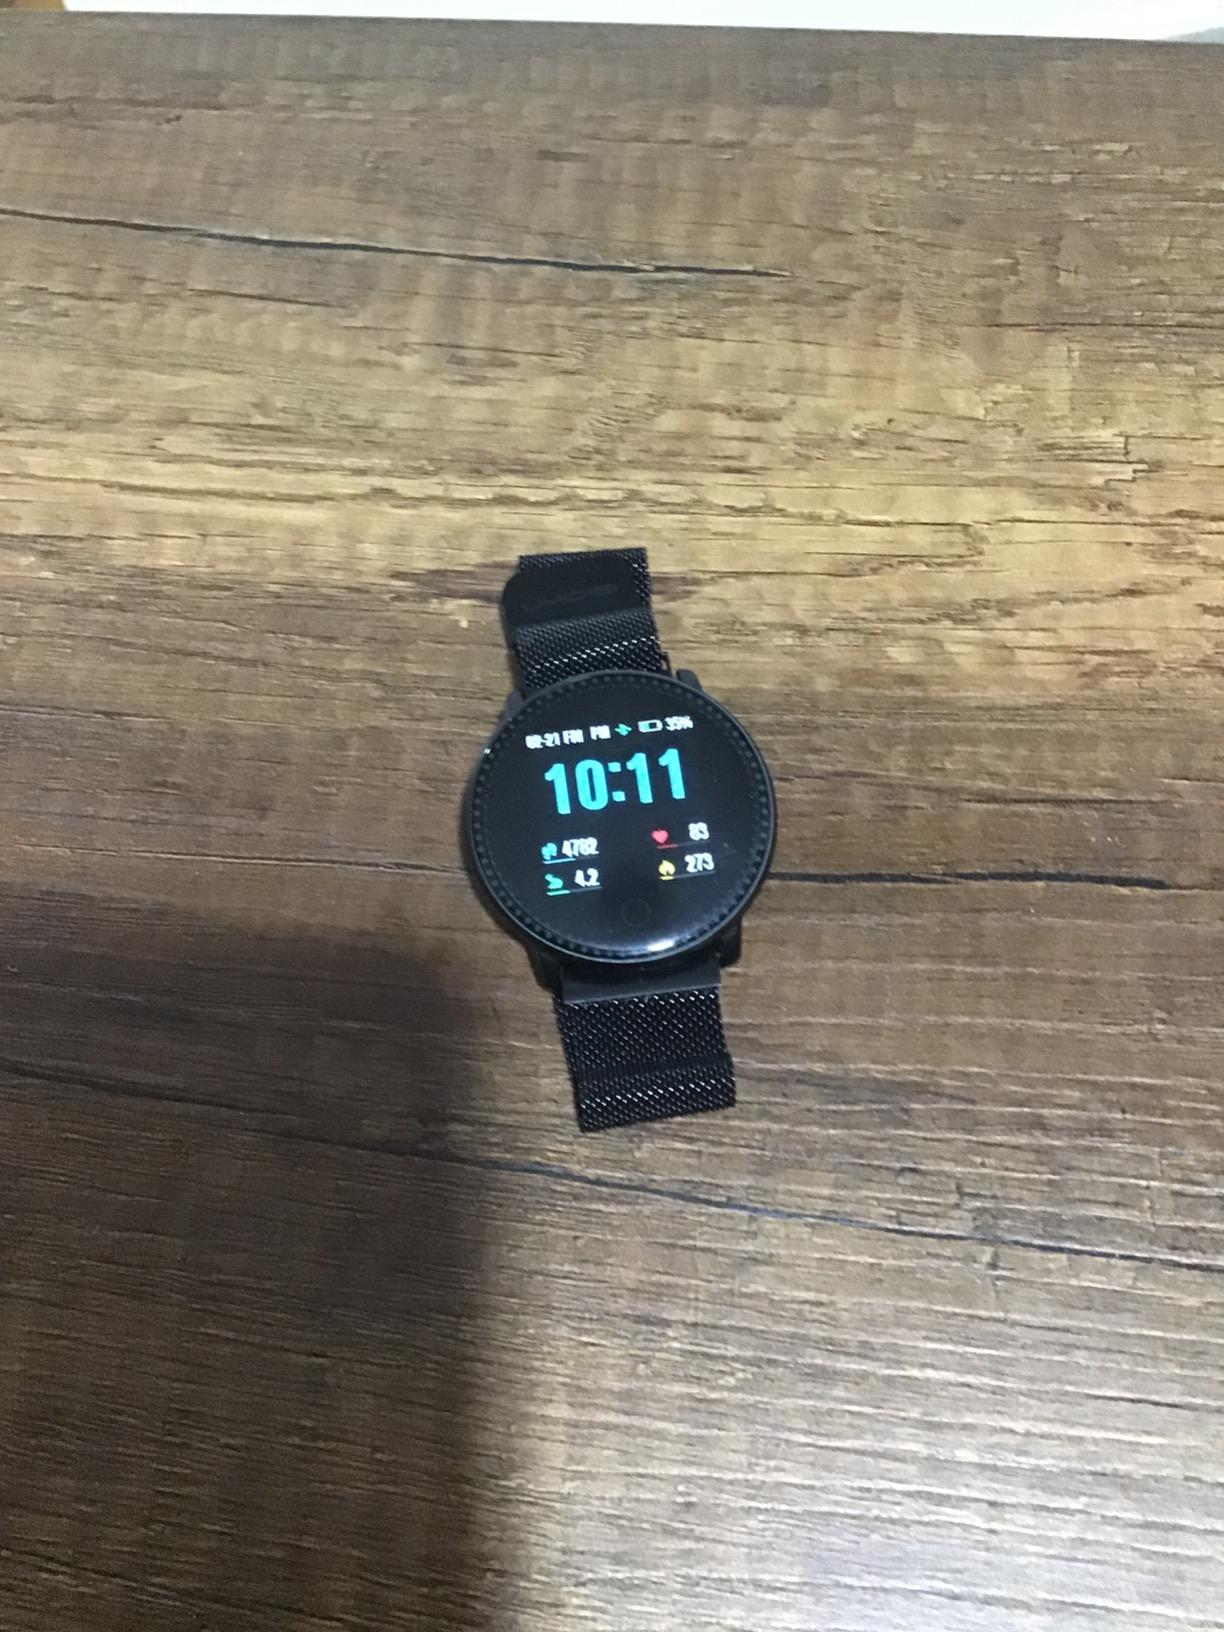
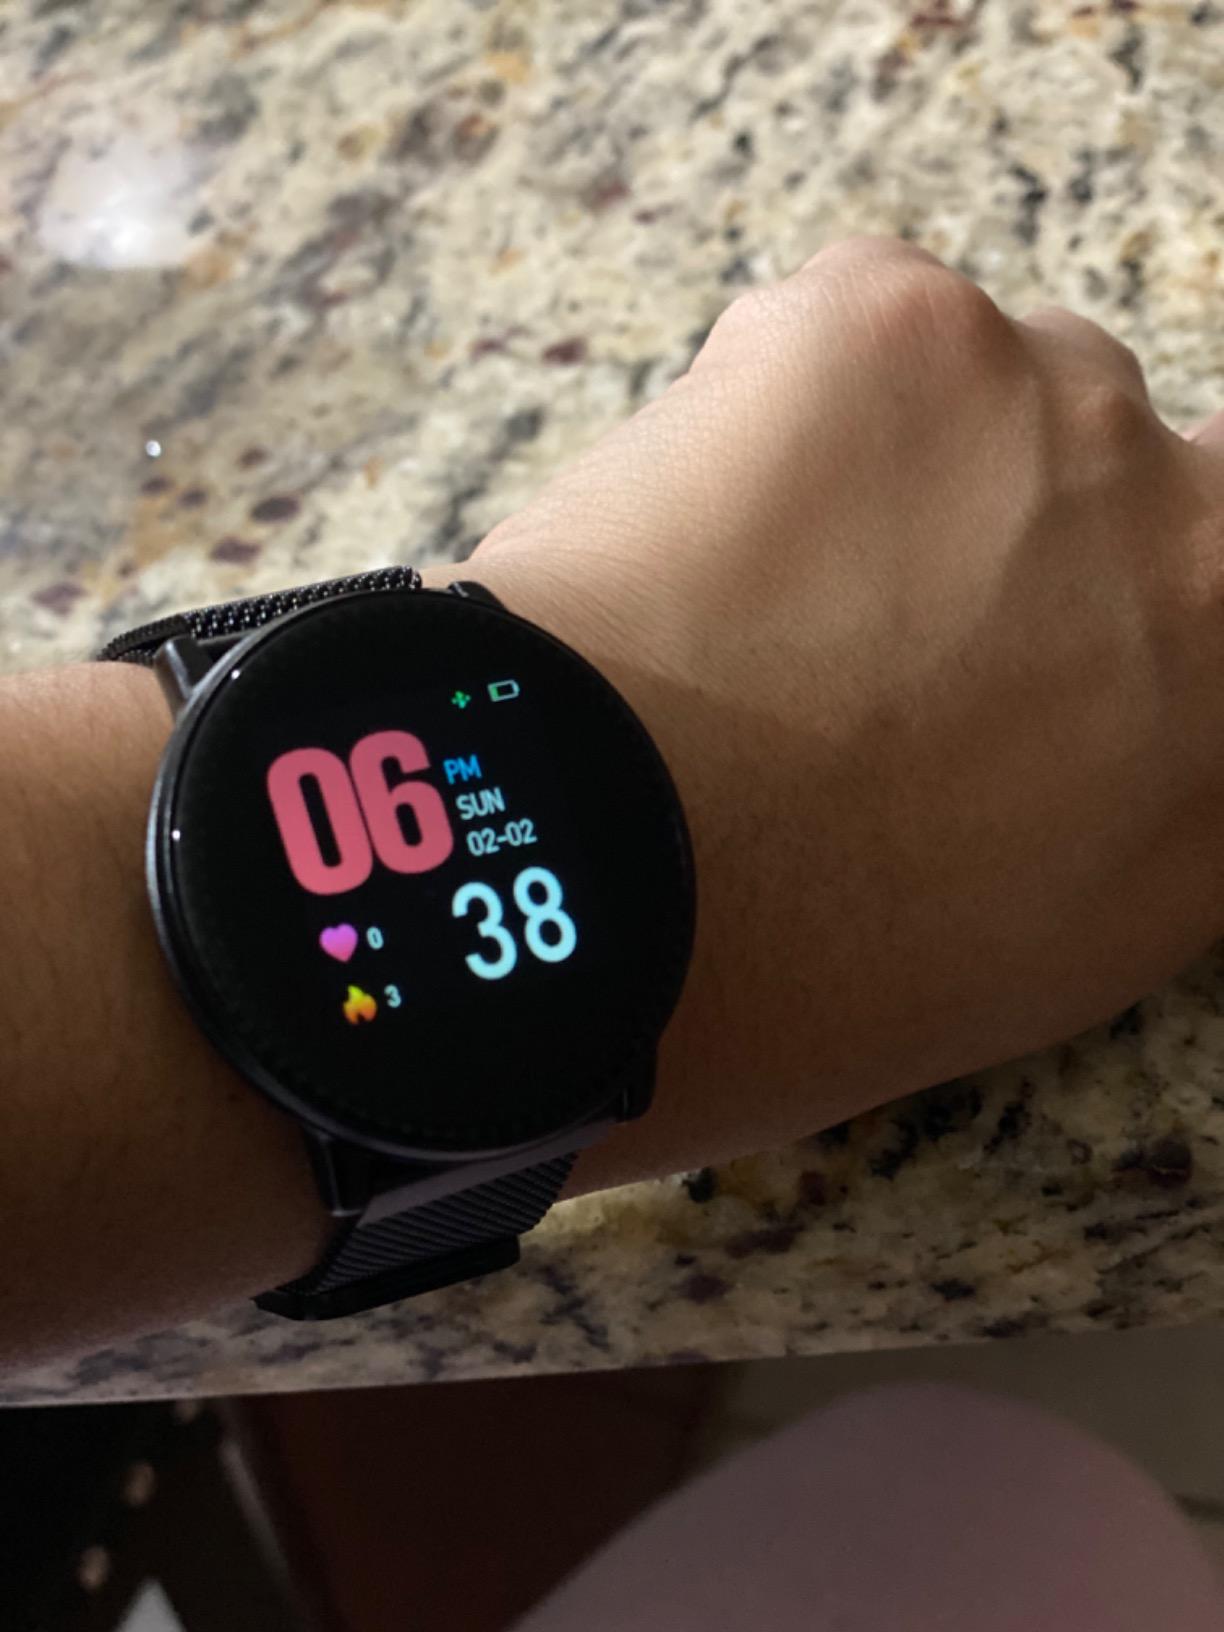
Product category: smartwatch
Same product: yes